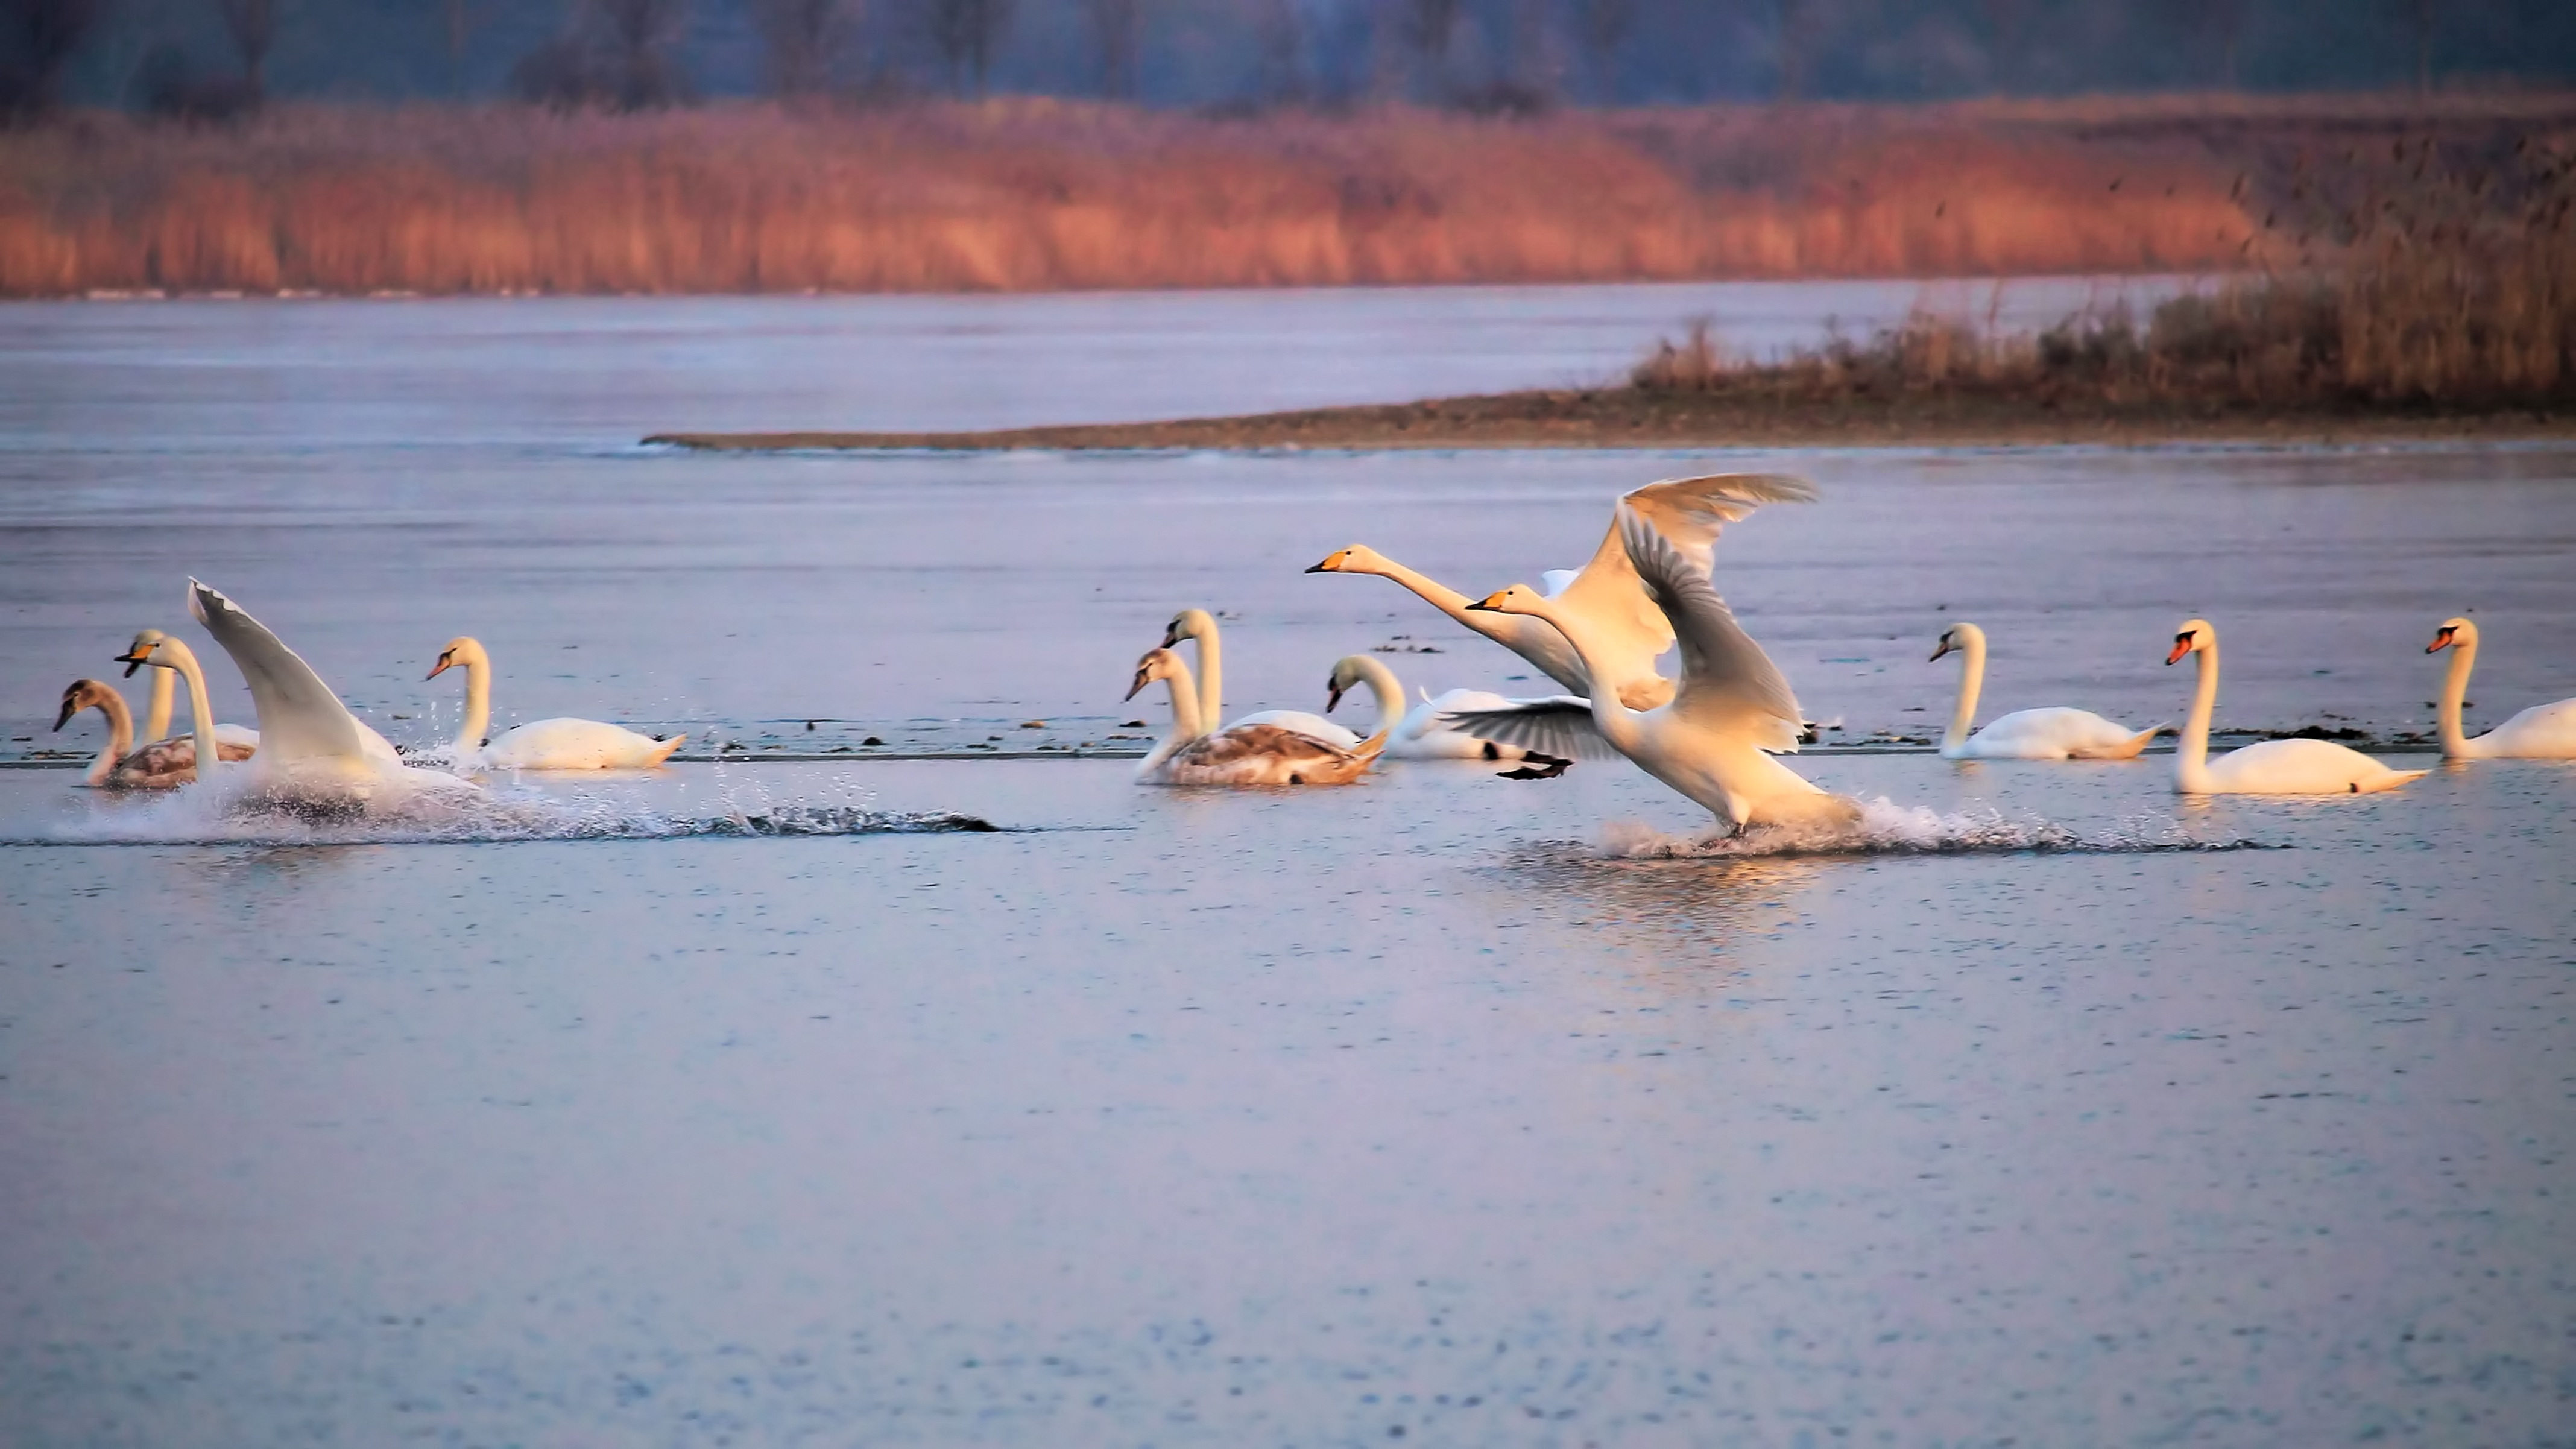
landscape, sea, winter, bird, lake, pelican, seabird, reflection, frozen, birds, swan, departure, swans, vertebrate, waterfowl, water bird, ducks geese and swans